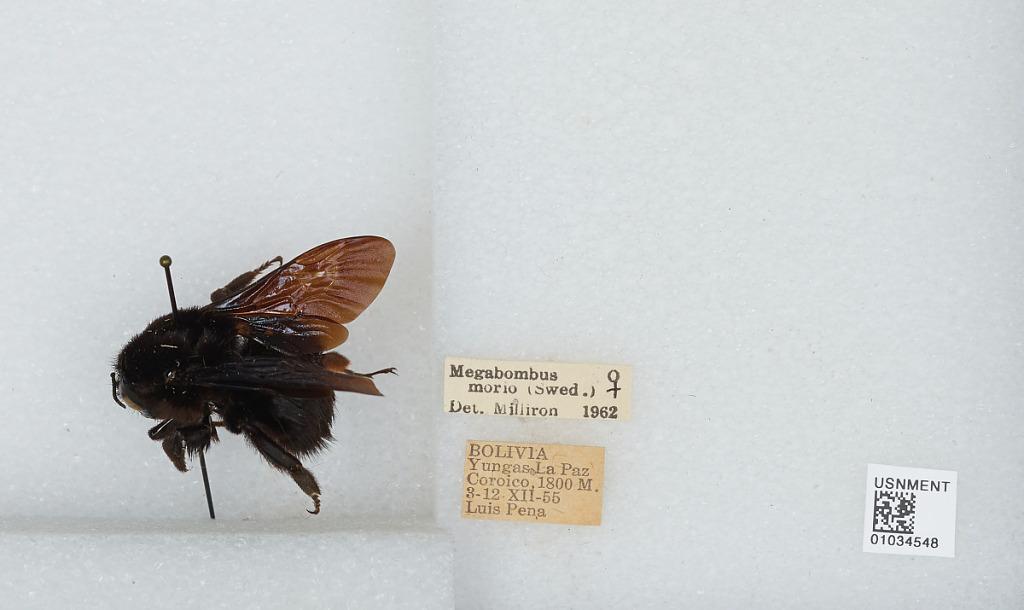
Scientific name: Bombus (Fervidobombus) morio (Swederus)
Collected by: L. Pena
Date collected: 1955-12-3
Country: Bolivia
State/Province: La Paz
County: Nor Yungas
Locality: Coroico
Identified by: Milliron